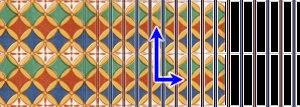
Un groupe de papier peint est un groupe mathématique constitué par l'ensemble des symétries d'un motif bidimensionnel périodique. De tels motifs, engendrés par la répétition à l'infini d'une forme dans deux directions du plan, sont souvent utilisés en architecture et dans les arts décoratifs. Il existe 17 types de groupes de papier peint, qui permettent une classification mathématique de tous les motifs bidimensionnels périodiques.